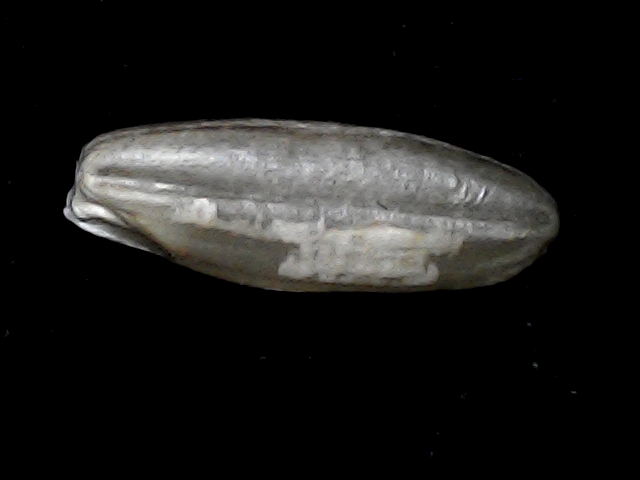
Rice variety: BD51